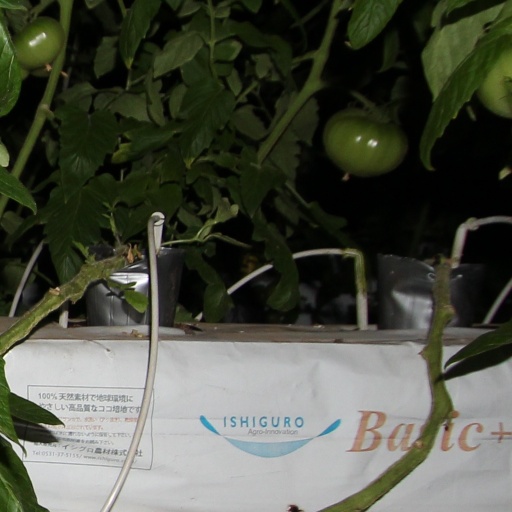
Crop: tomato